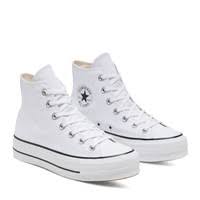
Label: Sneaker